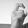
ASL letter: X